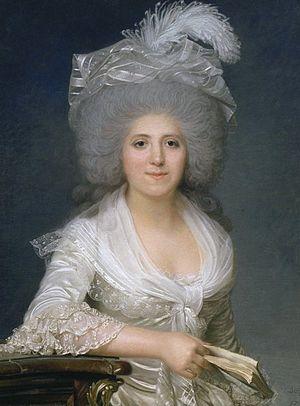
Créée à Paris en 1909-1910, la collection Nelson, née d'un partenariat entre le groupe britannique Thomas Nelson & Sons et un éditeur français, est l'un des ancêtres du livre au format poche. Publiés principalement en langue française avec la mention « Paris, Nelson Éditeurs, Londres, Édimbourg et New York », les ouvrages sont de petit format, cartonnés, toilés et recouverts d'une jaquette illustrée. La collection accueillit plusieurs centaines de volumes, vendus à un prix modique, jusqu'à la fin des années 1930. Ces livres sont aujourd'hui recherchés par les amateurs de petite bibliophilie.
Jeanne-Louise-Henriette Campan, née Henriette Genet le 2 octobre 1752 à Paris et morte le 16 mars 1822 à Mantes, est une éducatrice française.
La Première femme de chambre était un office de la Maison de la Reine à la cour de France.
Campan est une commune française située dans le département des Hautes-Pyrénées, en région Occitanie.